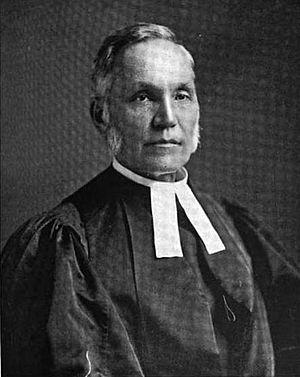
Henry Christopher McCook ou MacCook est un prêtre et un naturaliste américain, né le 3 juillet 1837 à Lisbon dans l'Ohio et mort le 31 octobre 1911 à Canonsburg en Pennsylvanie.